Juan Pablo Montoya

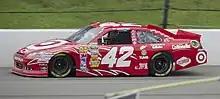
Montoya racing in the 2011 Good Sam RV Insurance 500

Montoya returned to the Sprint Cup Series for a fifth full-time season with EGR in the 2011 championship, but his performance suffered as a result of NASCAR mandating a nose change. He started 13th in the Daytona 500 and led for five laps before finishing sixth. Montoya finished third in the Kobalt Tools 400 at Las Vegas Motor Speedway two races later, his best finish of the season. Montoya qualified on pole position for the Auto Club 400 at Auto Club Speedway and in the Crown Royal Presents the Matthew and Daniel Hansen 400 at Richmond in his first short oval track pole. Following Montoya's inconsistency in the first half of the season, which saw him drop down the points standings throughout the year, Ganassi replaced Pattie as the driver's crew chief by Jim Pohlman without Montoya's substantial participation before the Brickyard 400 that July. He ended the 36-race season 21st overall with 932 points after eight top-ten finishes and no race wins.